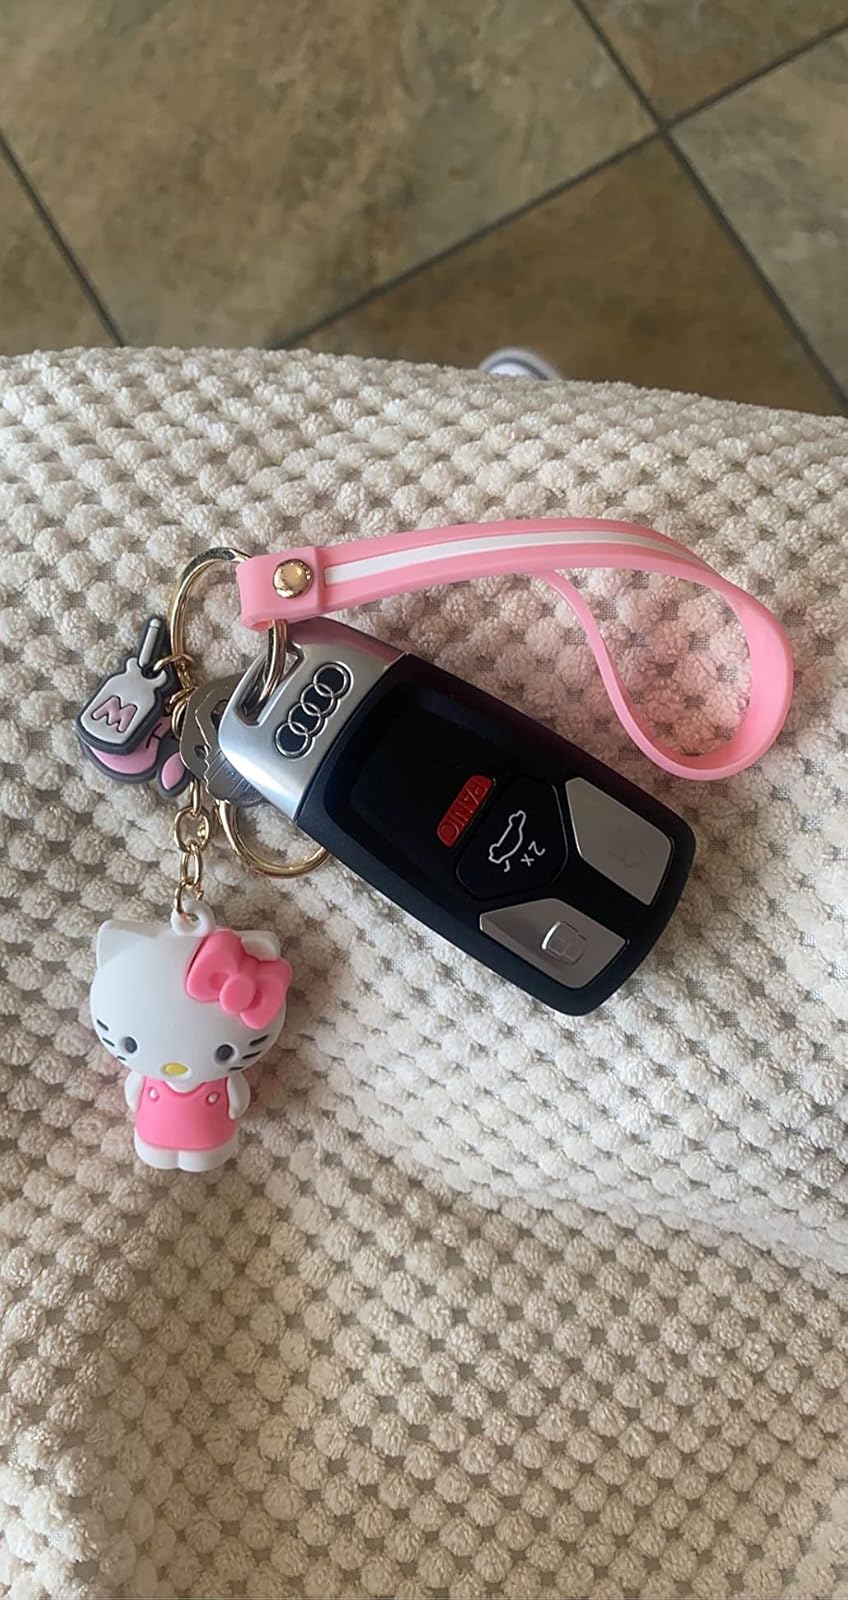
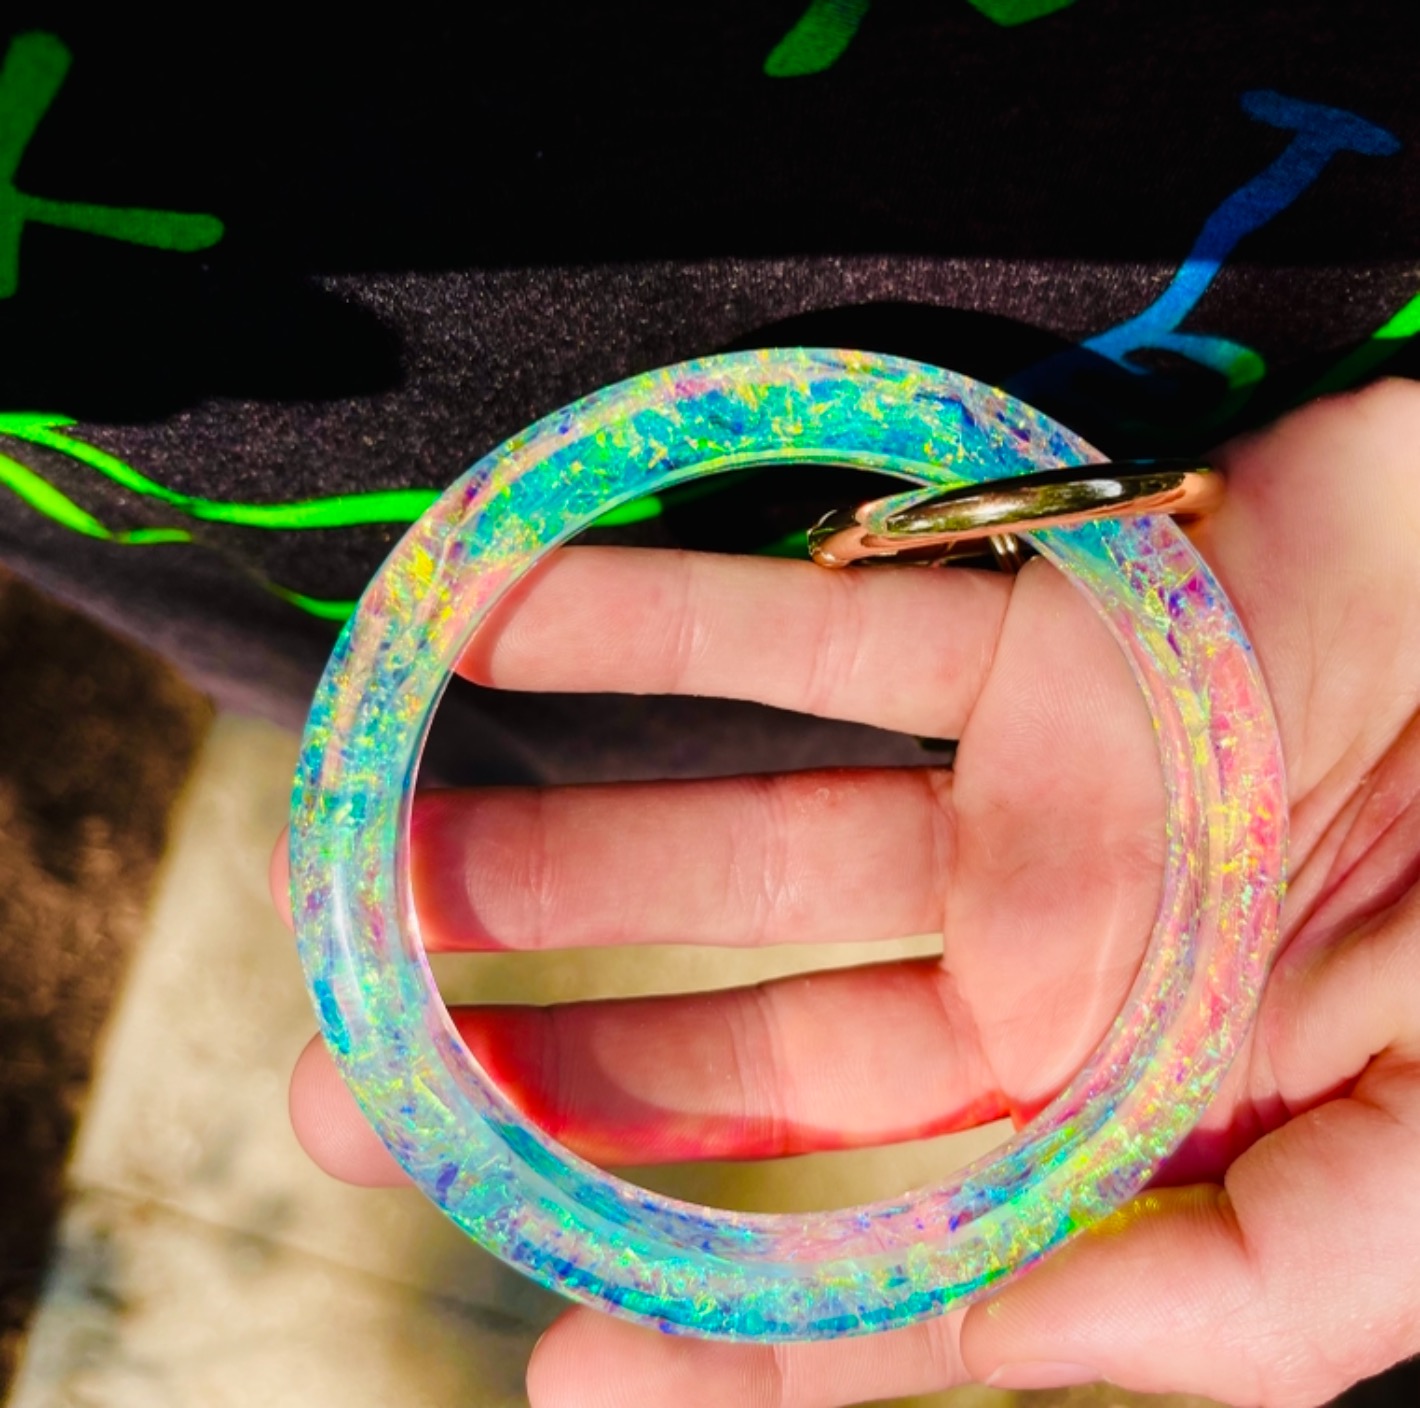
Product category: accessories_keychain
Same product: no